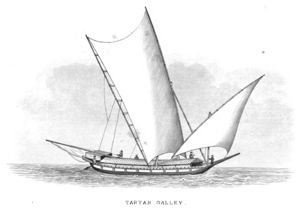
Un Garay est un type de navires de guerre indigène traditionnel à voile et rame, utilisé notamment par le peuple Banguingui et Iranun aux Philippines couramment armés pour la piraterie aux XVIIIᵉ et XIXᵉ siècles, ou ou pour s'en défendre au XIXᵉ siècle.